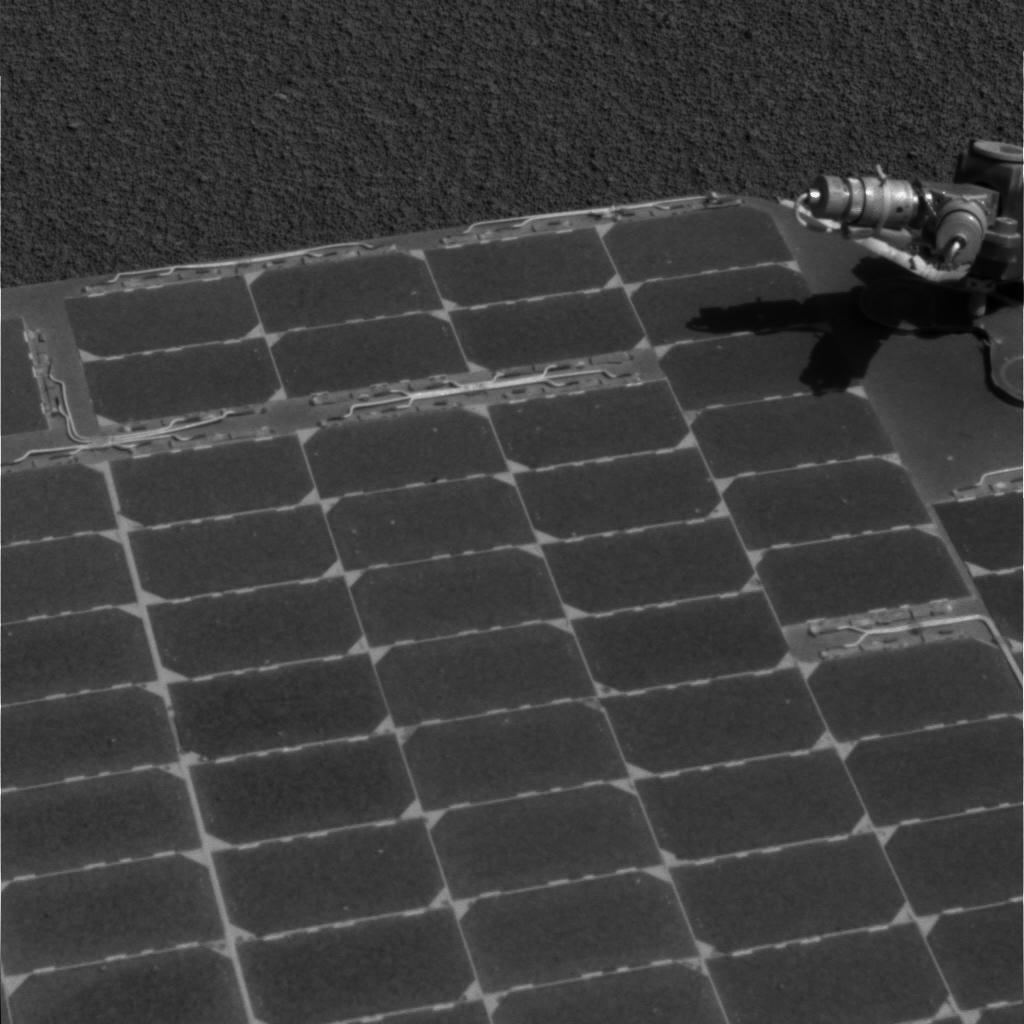
Surface features visible: Rover Deck, Soil, Spherules, Nearby Surface, Rover Parts